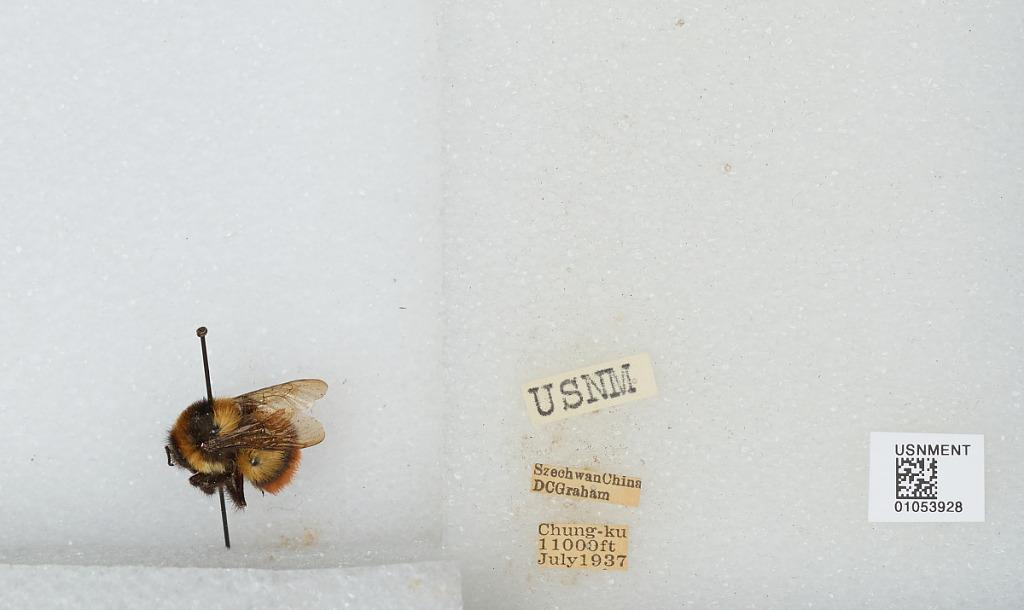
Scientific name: Bombus sp.
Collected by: D. Graham
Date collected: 1937-7-
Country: China
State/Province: Sichuan
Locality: Chung-ku